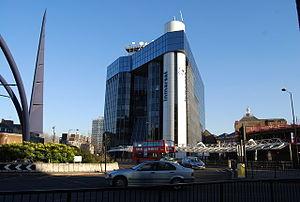
Inmarsat est une société britannique du secteur des télécommunications spécialisée dans la téléphonie par satellite. Inmarsat est fondée en 1979 sous la forme d'une organisation internationale avant d'être privatisée en avril 1999. Inmarsat exploite 11 satellites, assurant les fonctions téléphonie, données, télex et télécopie par l'intermédiaire de 37 stations terrestres. Il reste à l'heure actuelle des satellites de trois générations en opération : Inmarsat 3, Inmarsat 4 et Inmarsat 5.